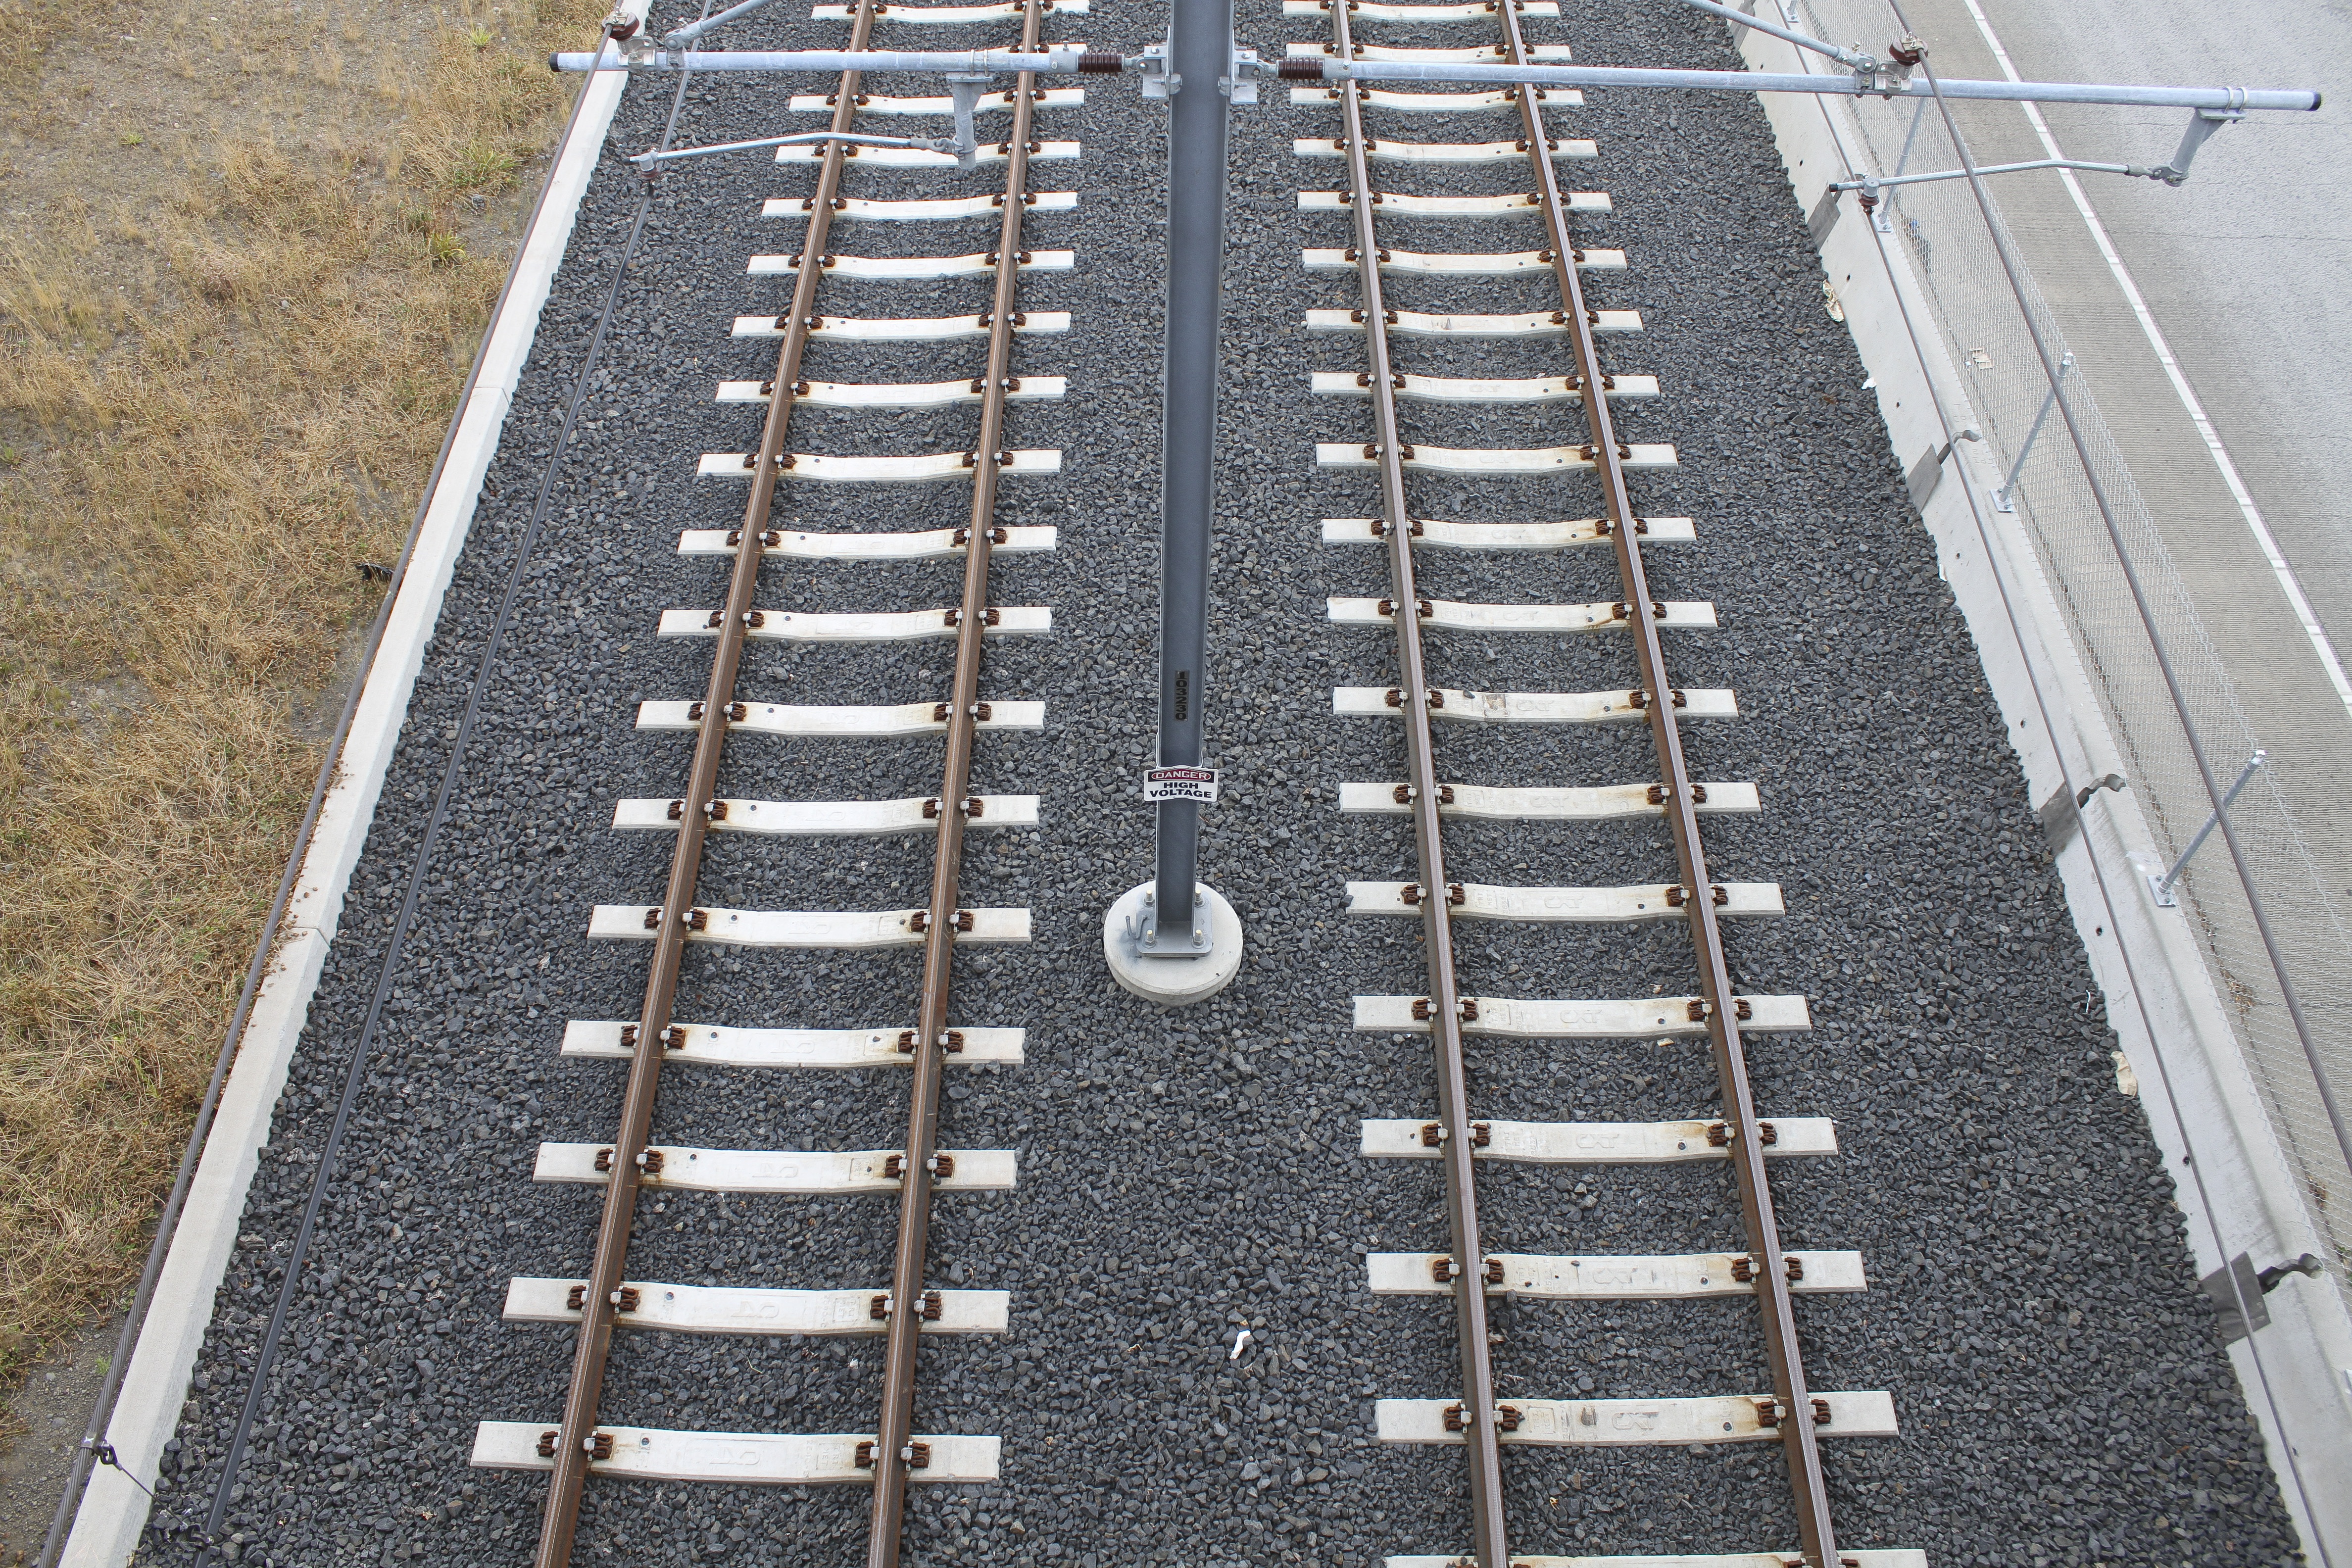
track, city, train, transport, vehicle, lane, overhead, gravel, trains, rail transport, railroad tracks, road surface, rolling stock, railroad car